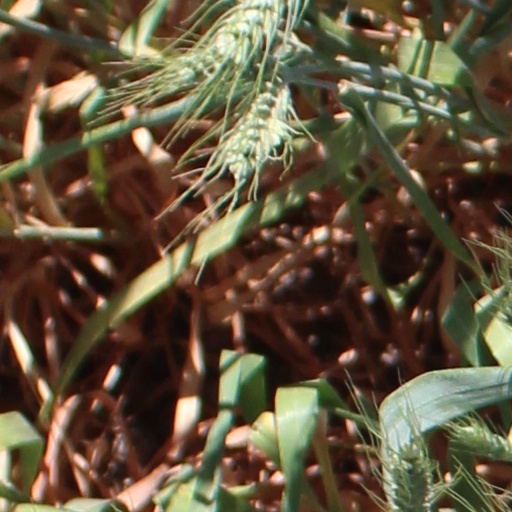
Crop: wheat